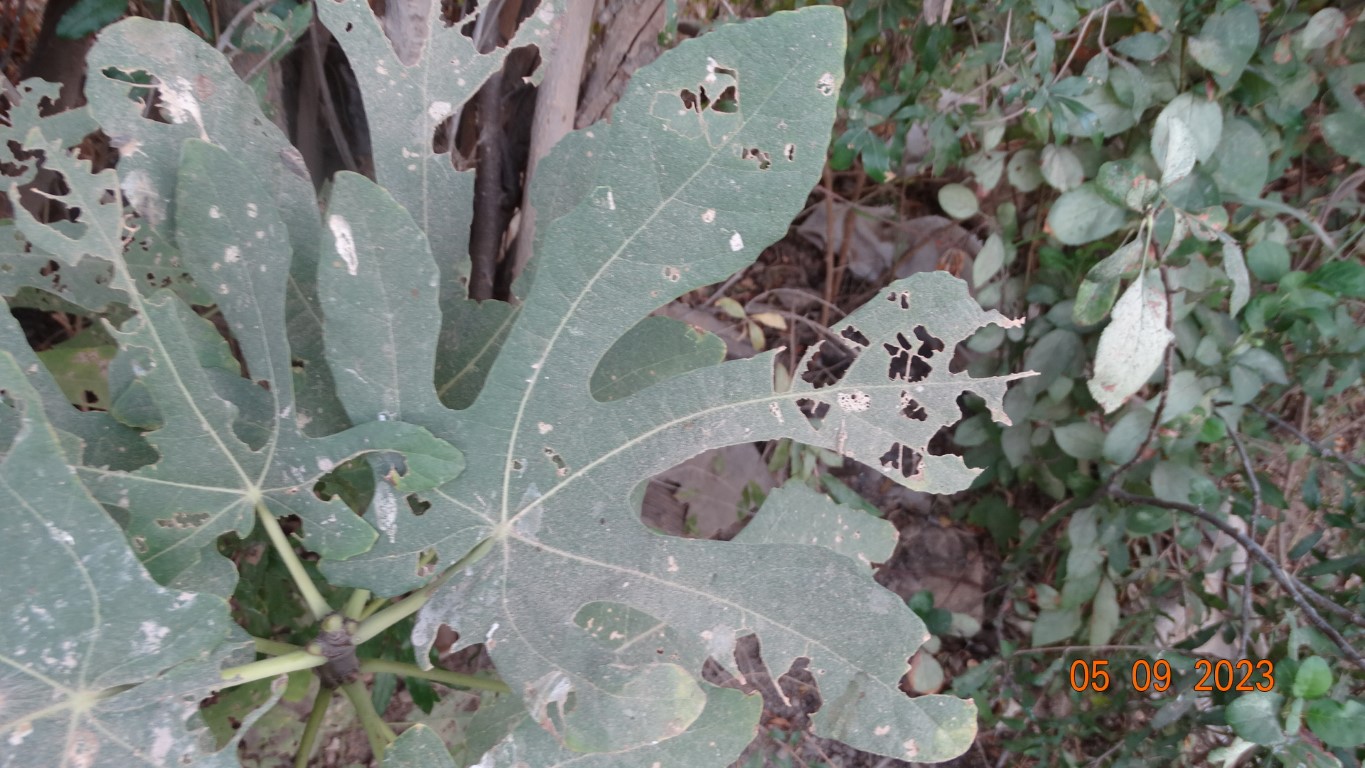
Label: infected